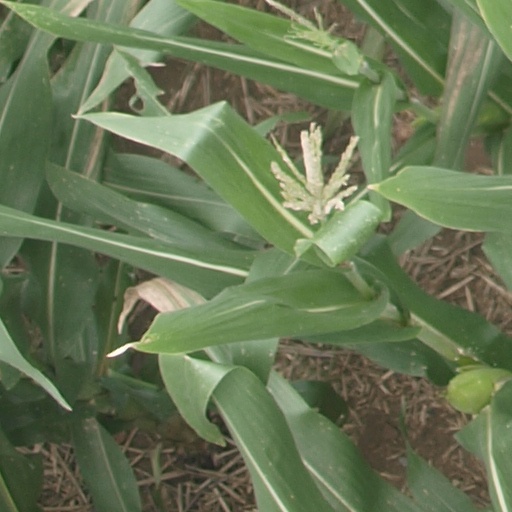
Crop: maize; corn